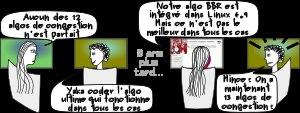
Il existe des algorithmes de TCP différents pour répondre à l'augmentation de la bande passante des liaisons : en effet les premiers algorithmes utilisés historiquement seraient incapables de faire monter le débit suffisamment rapidement pour saturer un lien réseau à 100 Mbit/s, débit typique des réseaux locaux dans les années 2000.